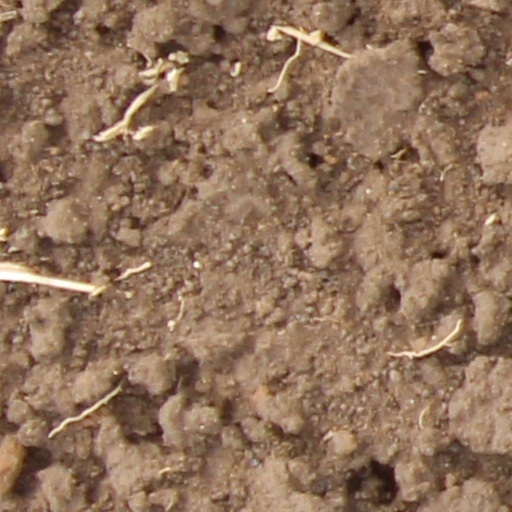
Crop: wheat